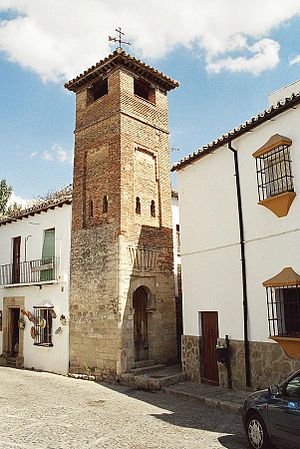
Reconquista
Mens moskeerne for det meste blev revet ned, omskabte man minareterne til klokketårne. Her ses tårnet i byen Ronda.
Reconquistaen er historien om den langsomme generobring af den Iberiske halvø fra maurerne, som soldater fra de kristne kongeriger udførte mellem 722 og 1492, og som medførte fordrivelsen af maurerne fra halvøen.